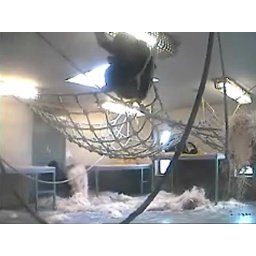
Tatu wiggling around on table with mom, another gorilla on the floor making nest maybe Richard.